Hilbert's fourth problem

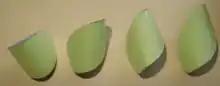
Illustration of the Pogorelov Theorem

His proof uses the fact that in the two-dimensional case the whole measure can be restored by its values on biangles, and thus be defined on triangles in the same way as the area of a triangle is defined on a sphere. Since the triangle inequality holds, it follows that this measure is positive on non-degenerate triangles and is determined on all Borel sets. However, this structure can not be generalized to higher dimensions because of Hilbert's third problem solved by Max Dehn.